German submarine U-977

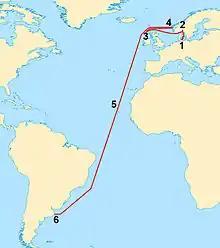
Route and stations of U-977: Sailing date in Kiel, April 1945 (1), intermediate station in Norway, 2 May 1945 (2), end of the war, 8 May 1945 (3), return to Norway and start of the submerged passage, 10 May 1945 (4), end of the submerged passage and touch at the Cape Verde Islands, July 1945 (5), arriving in Mar del Plata, Argentina, 17 August 1945 (6)

"U-977" was launched on 31 March 1943. She was used in training and made no war patrols during her first two years of service. On 2 May 1945 she was sent on her first war patrol, sailing from Kristiansand, Norway, commanded by "Oberleutnant zur See" Heinz Schäffer (1921–1979). Schäffer's orders were to enter the British port of Southampton and sink any shipping there. This would have been a very dangerous assignment for a Type VII boat. When Admiral Dönitz ordered all attack submarines to stand down on 5 May 1945, "U-977" was outbound north of Scotland.